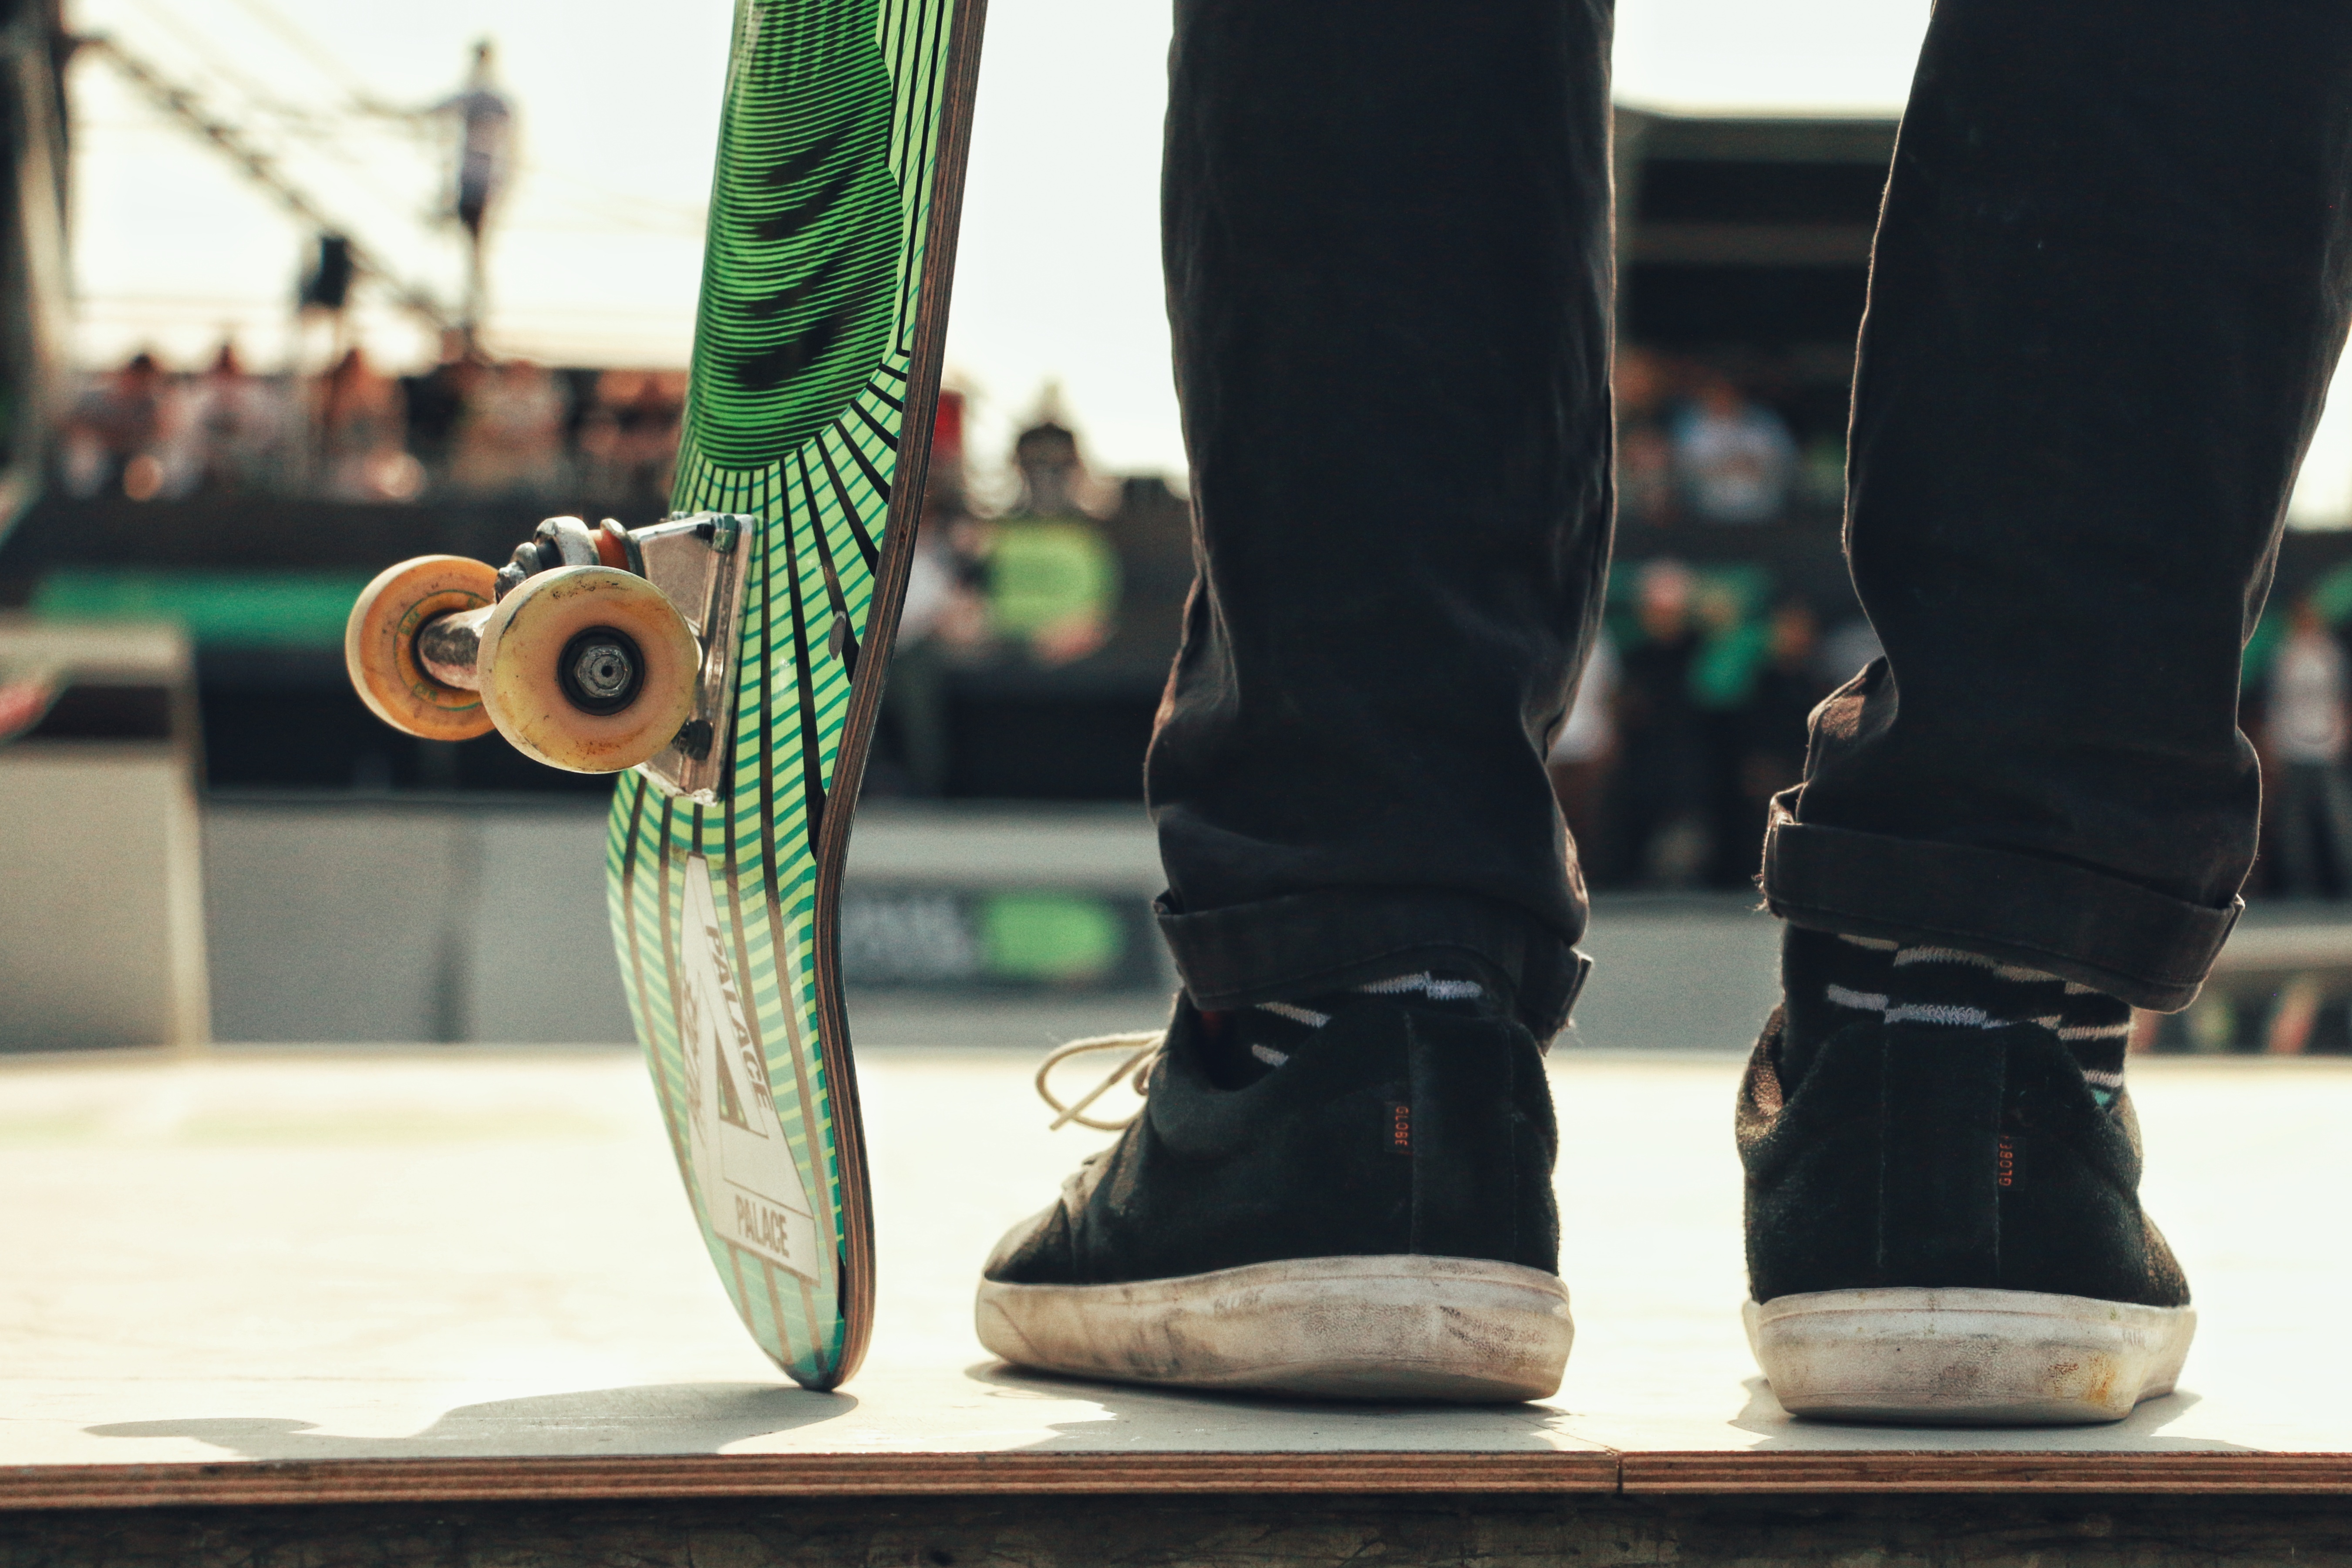
shoe, skateboard, leg, spring, green, color, fashion, black, sneakers, footwear, skateboarding equipment and supplies